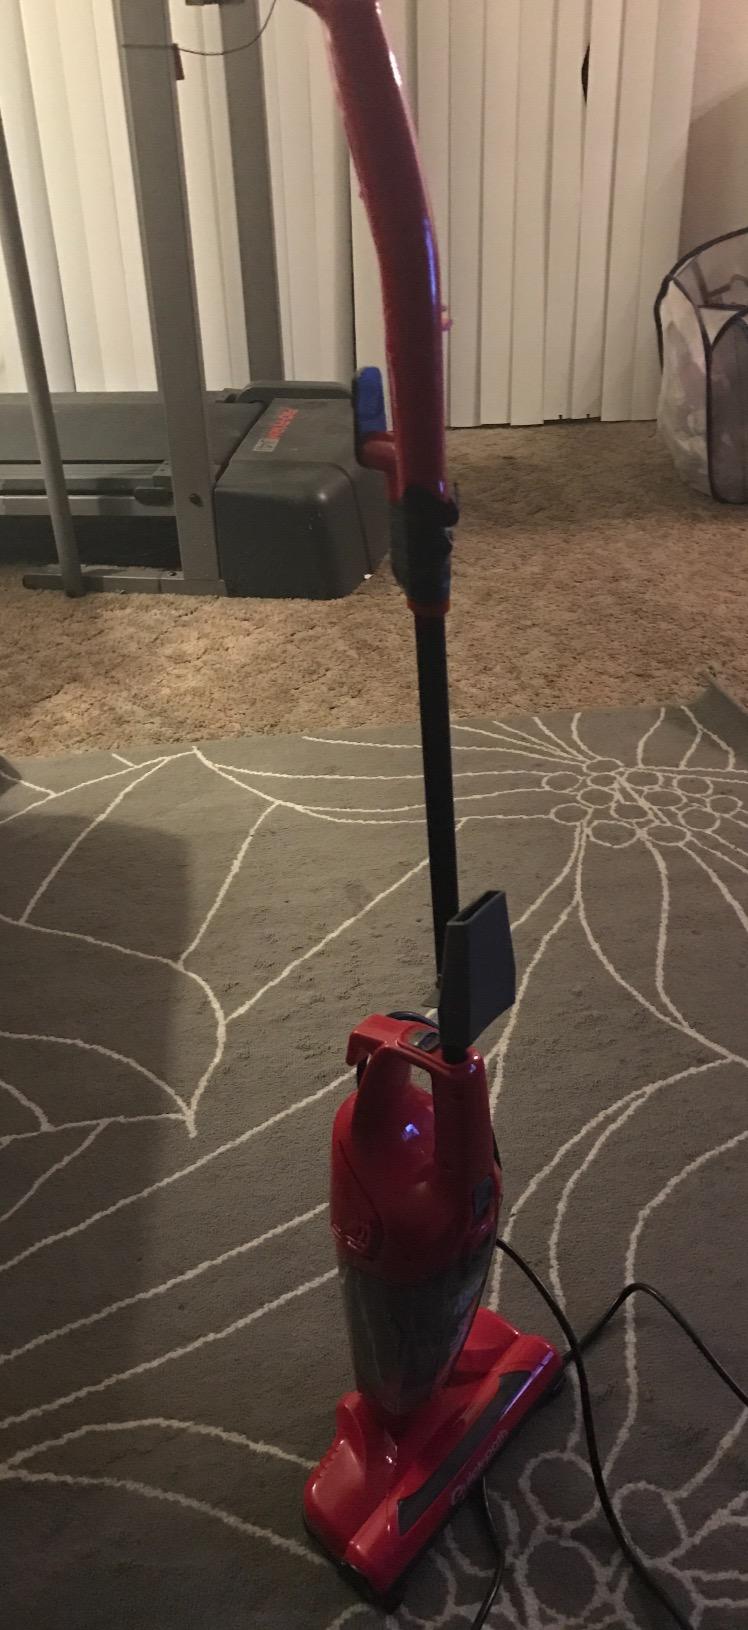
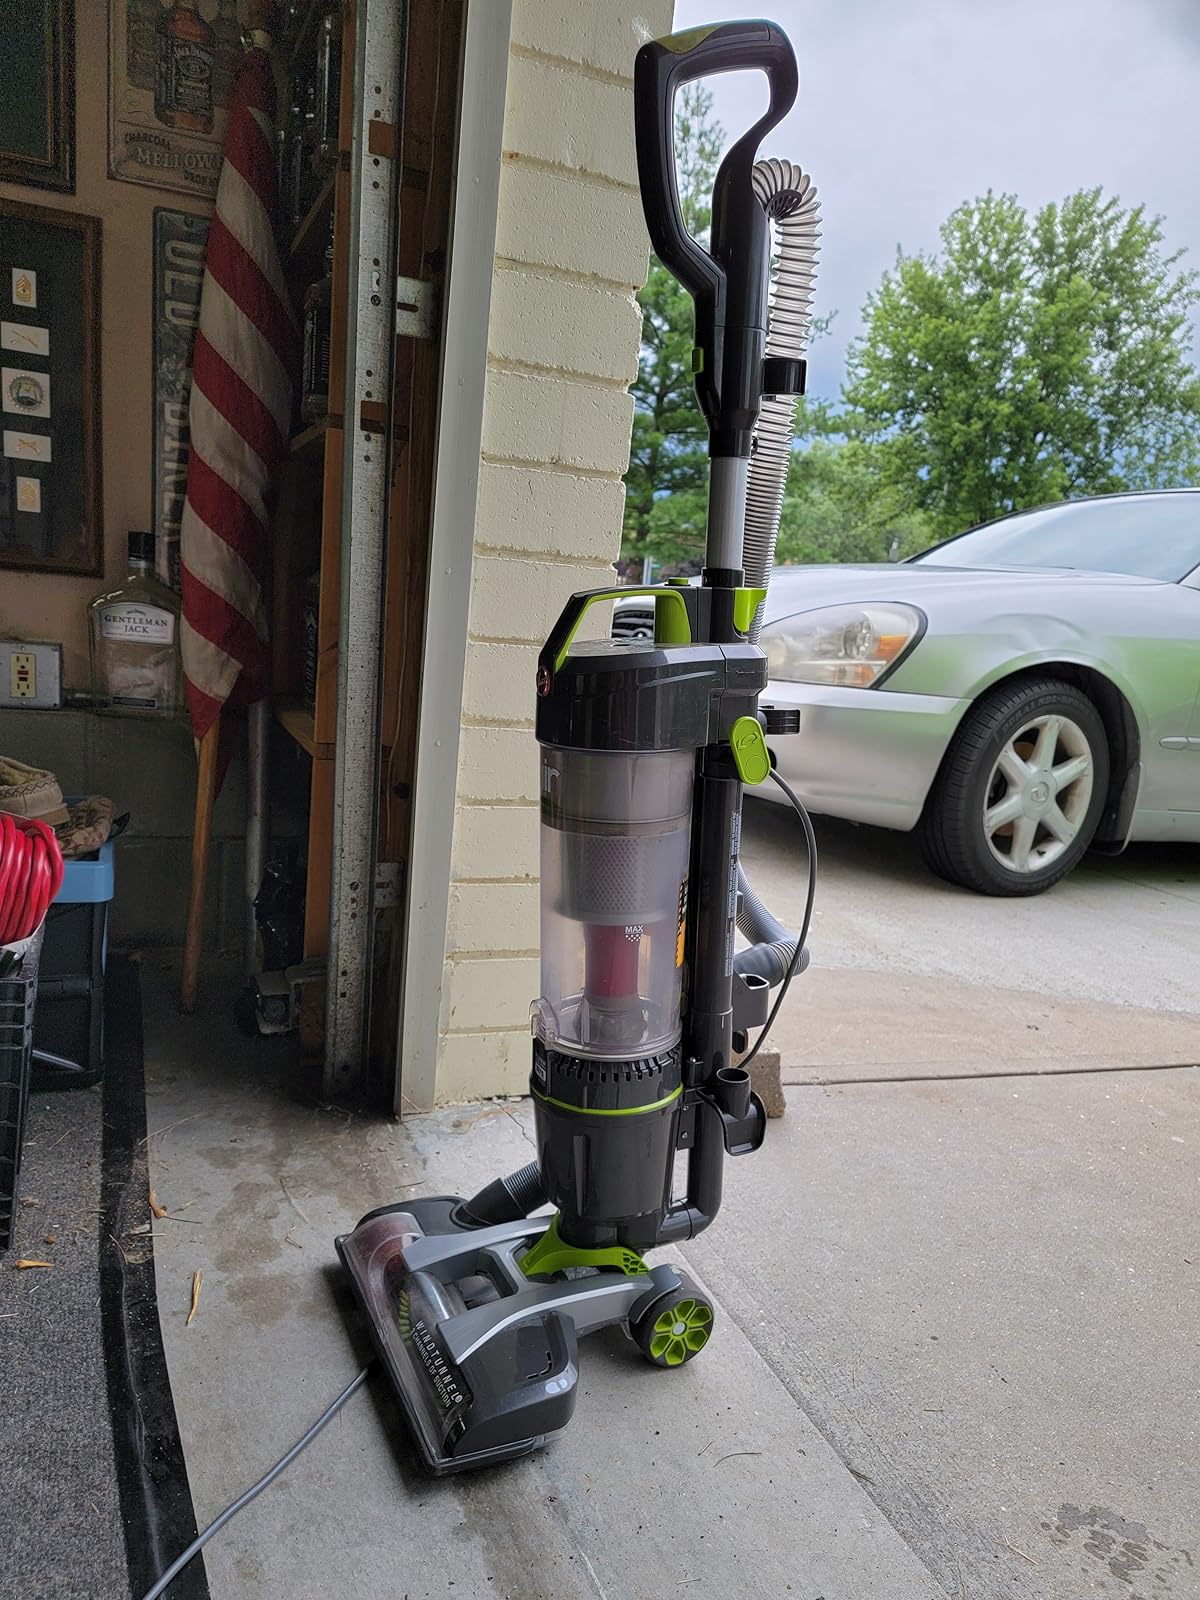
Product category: items_vacuum
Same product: no